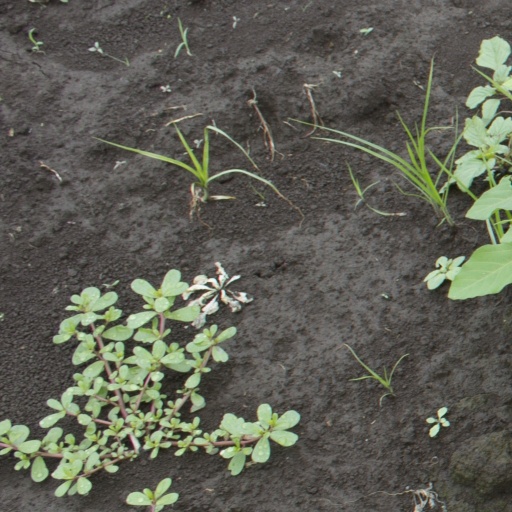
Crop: soybean